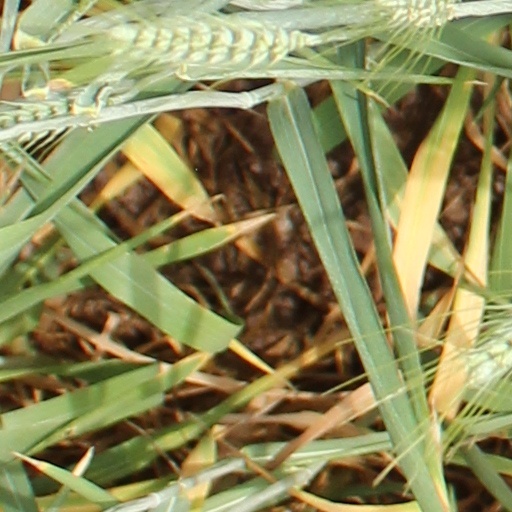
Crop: wheat